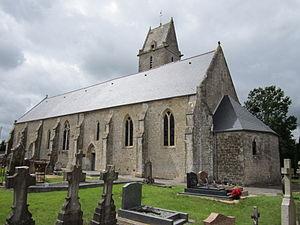
Église Saint-Éloi de fr:Lieusaint (Manche)
Lieusaint est une commune française, située dans le département de la Manche en région Normandie, peuplée de 418 habitants.